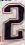
Number: 2